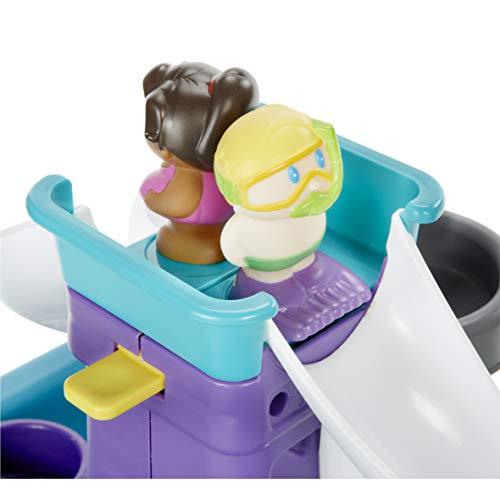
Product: Little Tikes Sandy Lagoon Waterpark – Amazon Exclusive
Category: Toys & Games | Sports & Outdoor Play | Pools & Water Toys
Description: Engaging and colorful sand and water play table allows for character play and is elevated for standing toddlers.
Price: $49.99
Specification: ProductDimensions:26.5x26.5x34.5inches|ItemWeight:9pounds|ShippingWeight:14.68pounds(Viewshippingratesandpolicies)|DomesticShipping:ItemcanbeshippedwithinU.S.|InternationalShipping:ThisitemcanbeshippedtoselectcountriesoutsideoftheU.S.LearnMore|ASIN:B015KN8G4S|Itemmodelnumber:XCL641213M|Manufacturerrecommendedage:24months-8years